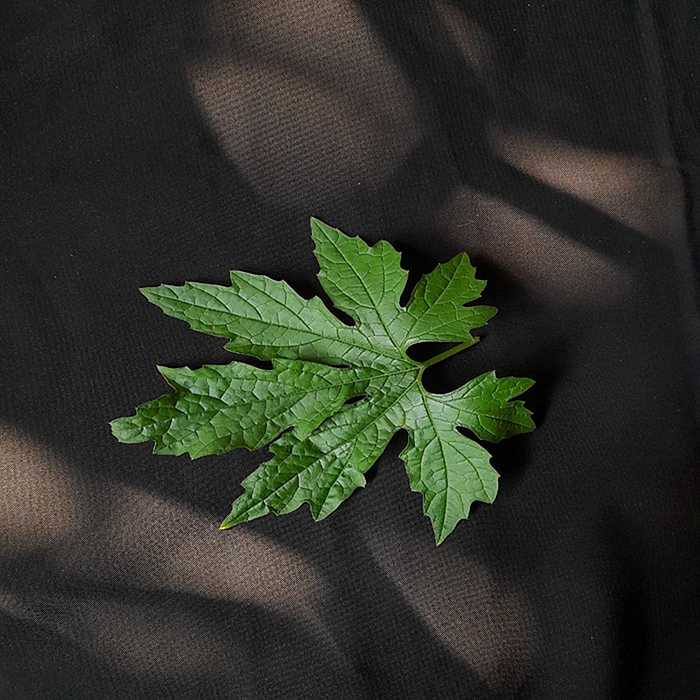
Plant: Bitter Gourd
Label: Fresh leaf